Big Show

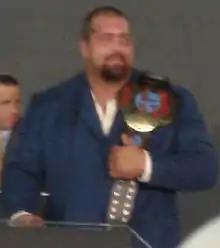
Big Show as the ECW World Heavyweight Champion in July 2006

Big Show unsuccessfully challenged John "Bradshaw" Layfield (JBL) for the WWE Championship in a triple threat match involving Angle at Royal Rumble on January 30, 2005, and in a barbed wire steel cage match at No Way Out on February 20. At WrestleMania 21 on April 3, Big Show faced Sumo Grand Champion Akebono in a worked sumo match. In the weeks preceding the match, Big Show pushed over a jeep driven to the ring by Luther Reigns to show that he was capable of moving the marginally heavier Akebono. Big Show lost to Akebono at WrestleMania 21. Big Show subsequently feuded with Carlito and his bodyguard, Matt Morgan, losing to Carlito at Judgment Day on May 22 after Morgan interfered.